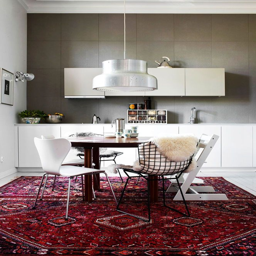
great pop of color on the floor , but i could never pull this off in my kitchen !